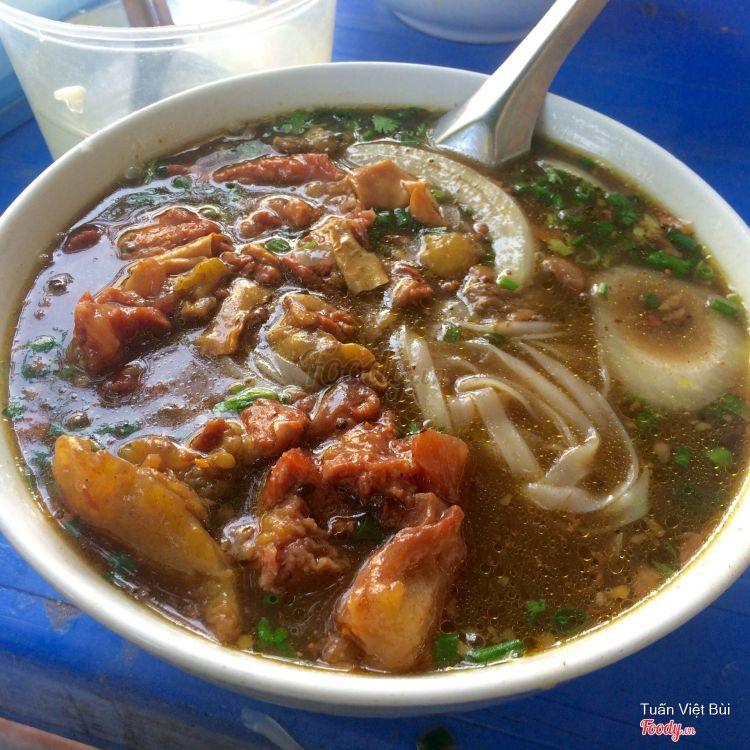
vật dụng được đặt bên trong bát thức ăn là một cái muỗng